Battle of Thomas Creek

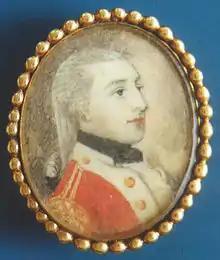
Colonel Samuel Elbert

Elbert reached East Florida with his men two days after the battle, landing on the northern end of Amelia Island. Unbeknownst to Elbert, Governor Tonyn had sent a small fleet to oppose his at the St. Marys River, but winds drove them out to sea where one ship got involved in battle with a privateer, and Elbert was able to reach Amelia Island without serious incident. He was met on May 19 by 13 of Baker's men, who reported the action. Three men who escaped captivity arrived two days later, reporting that five of their compatriots had been slain in cold blood by their Indian guards. Given this news, the threat of Tonyn's small fleet, and the fact that his boats were unable to negotiate the narrow channel between Amelia Island and the mainland, Elbert decided to abandon his invasion, and sailed for Savannah on May 26.